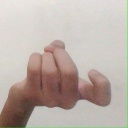
अक्षर: ज